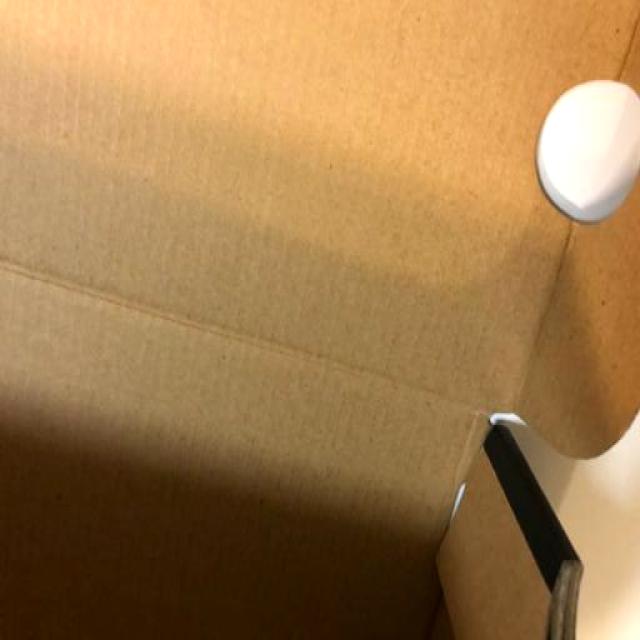
Label: Cardboard